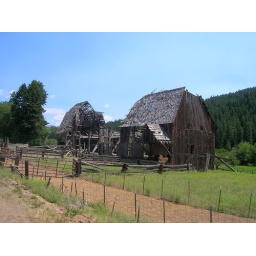
At the dirt road we drove by several deserted building especially this barn. Pretty Crazy